James Hoge Tyler

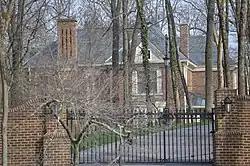
Halwyck, originally "Halwick", Tyler's Radford home

James Tyler was born at Blenheim plantation in Caroline County, Virginia, on August 11, 1846, to George Tyler (1817–1889) and his second wife Eliza Hoge (1815-1846). His parents were both descended from the First Families of Virginia. His great-grandfather, also George Tyler (1755-1833), served as a lieutenant in the Caroline County militia during the American Revolutionary War and descended from Richard Tyler who settled in Essex County in the 17th century. His father George Tyler was the eldest son of Henry Tyler (1791-1861) and his wife Lucy Coleman,